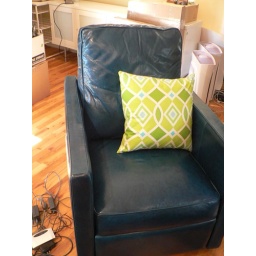
american leather sleeper sofa (natasha) &amp;amp; recliner (kristina) in flagstaff leather chocolate &amp;amp; deep water